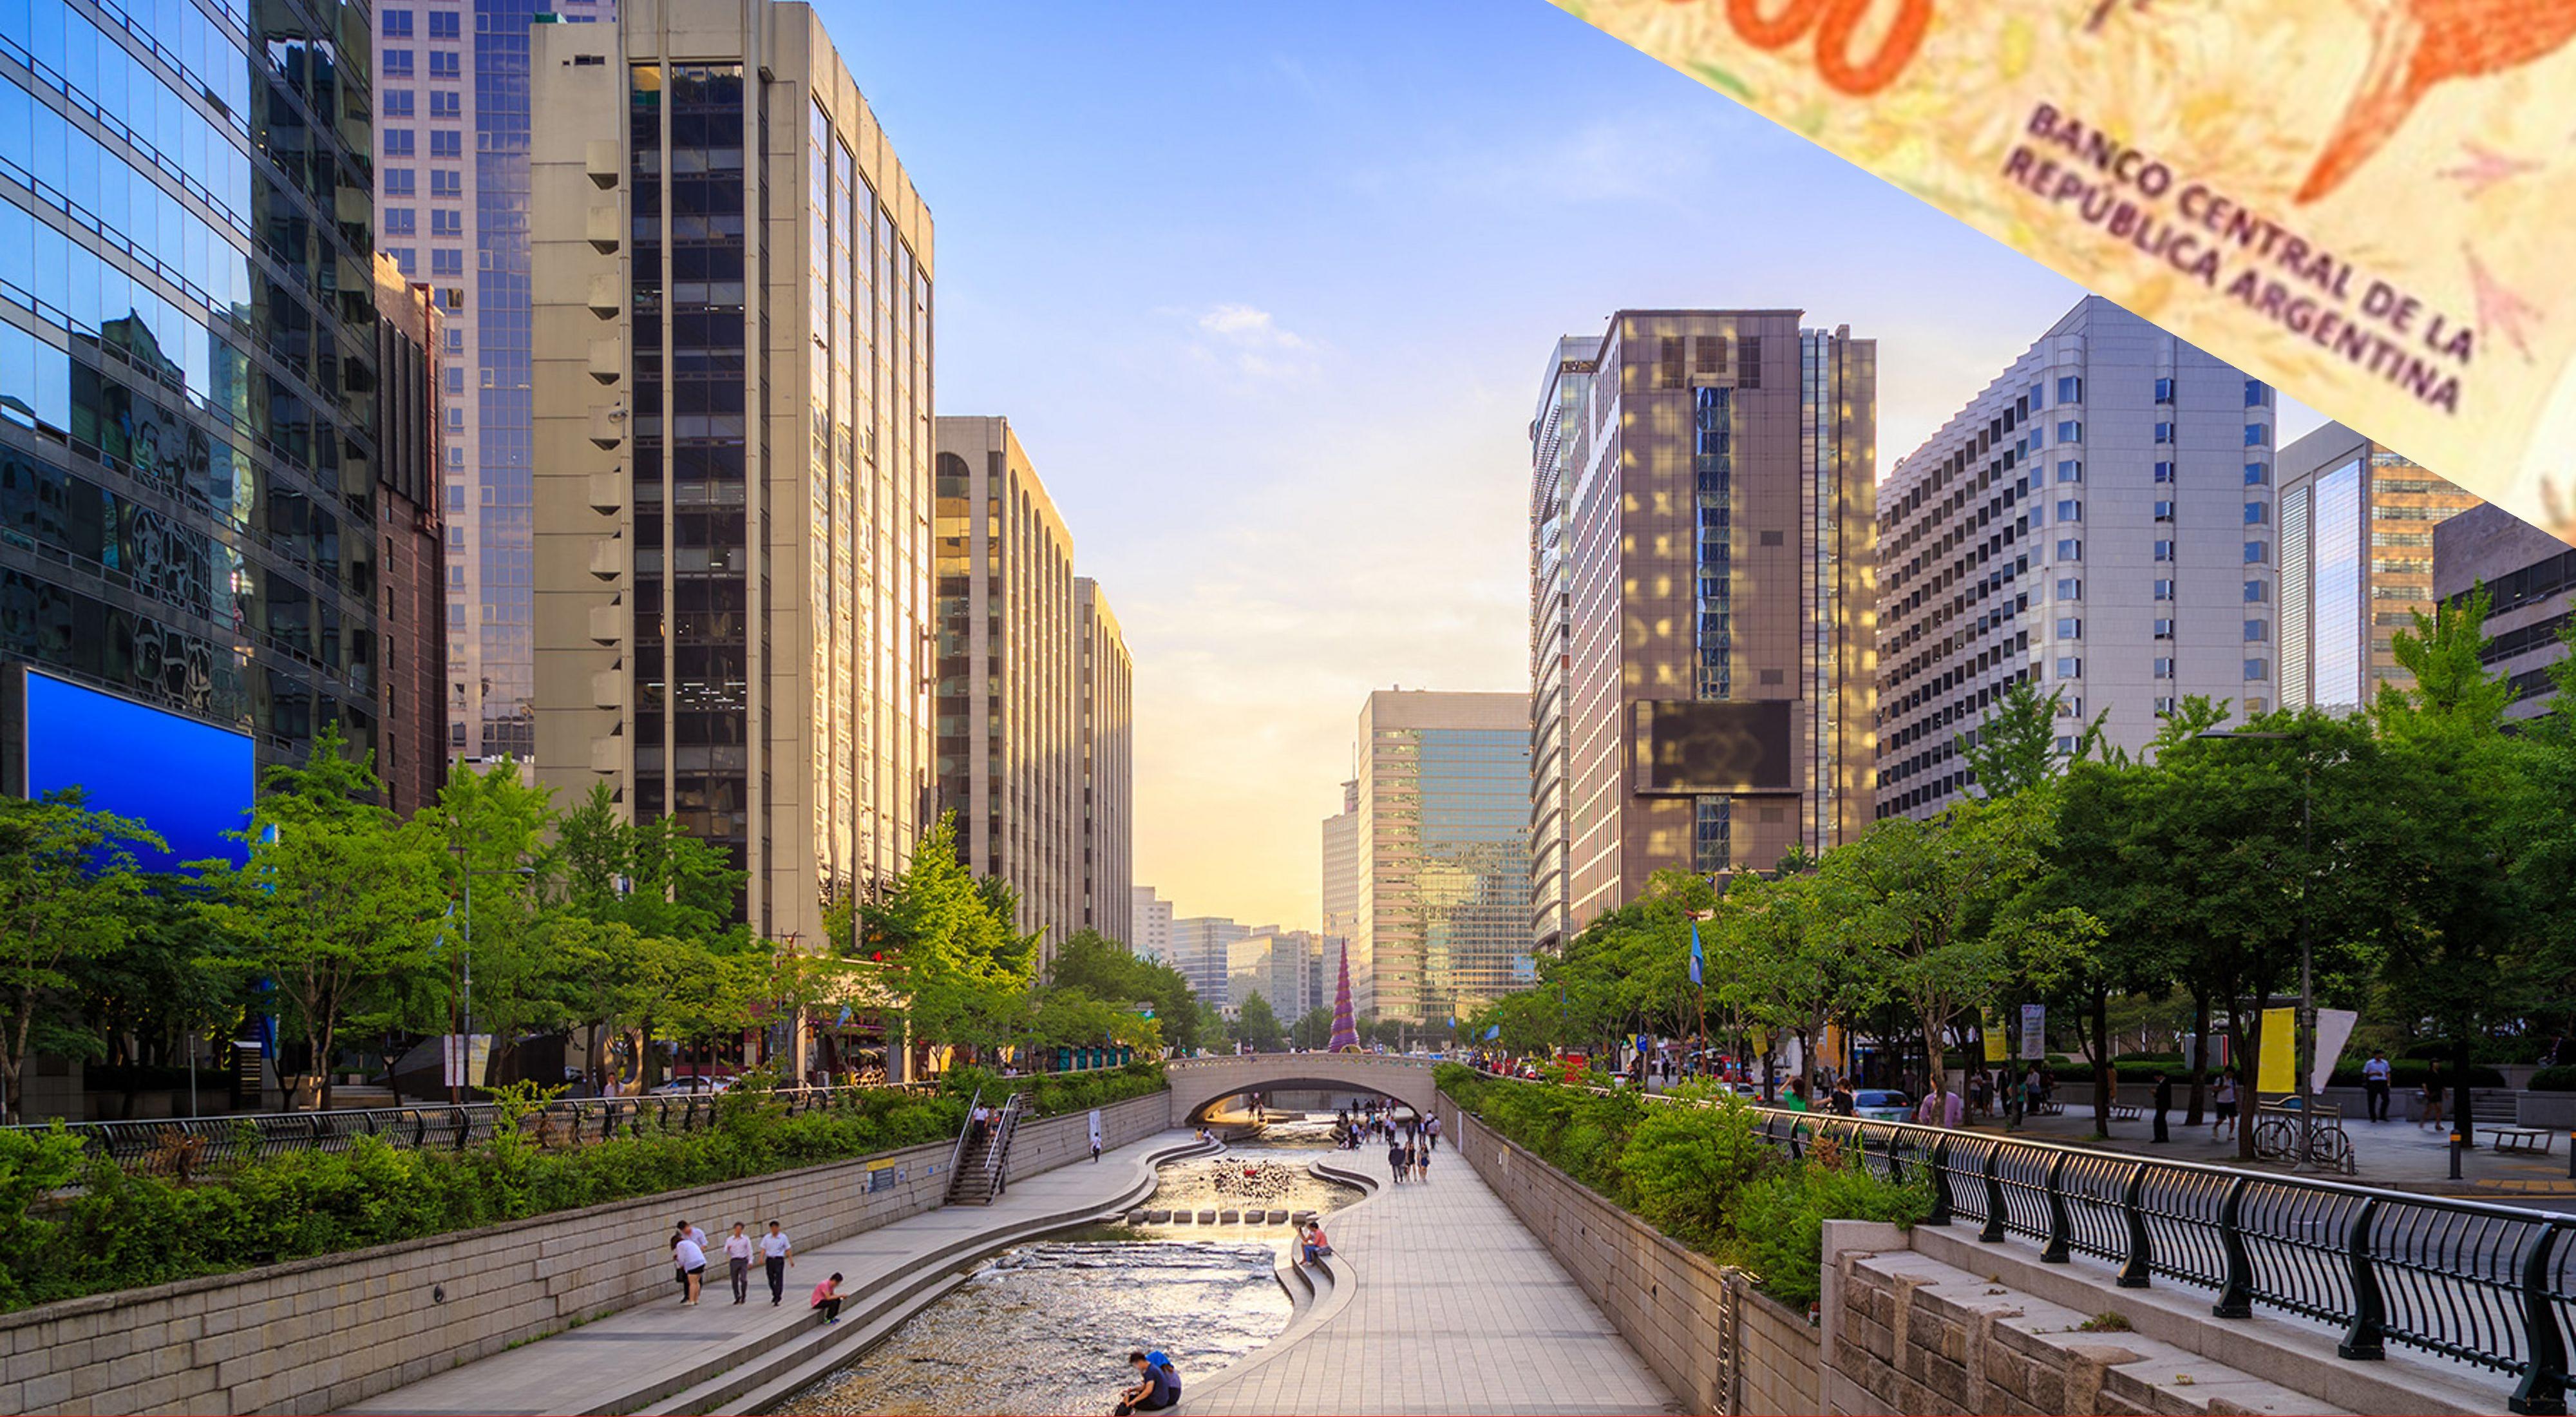
Denominación: 1000